Bulgars

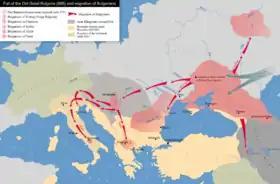
The Bulgar migrations and settlements after the decline of Old Great Bulgaria in the 7th century.

In the Balkans they merged with the Slavs and other autochthonous Romance and Greek speaking population, like the Thracians and Vlachs, becoming a political and military elite. However, the influence of the pre-Slavic population had relatively little influence on the Slavs and Bulgars, indicating their population was reduced in previous centuries. The hinterlands of the Byzantine territory were for years occupied by many groups of Slavs. According to Theophanes, the Bulgars subjugated the so-called Seven Slavic tribes, of which the Severians were re-settled from the pass of Beregaba or Veregava, most likely the Rish Pass of the Balkan Mountains, to the East, while the other six tribes to the Southern and Western regions as far the boundary with the Pannonian Avars. Scholars consider that the absence of any source recording the Slavic resistance to the invasion was because it was in their interest to be liberated from the Byzantine taxation.